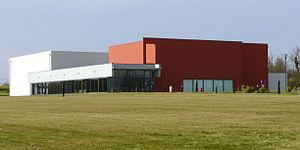
Mésanger est une commune de l'Ouest de la France, située dans le département de la Loire-Atlantique, en région Pays de la Loire.